Shed (musician)

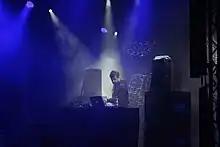
Shed performing at Melt! music festival

René Pawlowitz (born 1975) is a German Berlin-based DJ and producer, better known under his techno moniker Shed. Pawlowitz also performs under various under aliases including WAX (techno), Hoover1 (breakbeat hardcore / jungle), Evil Fred (UK funky), and Head High (house).